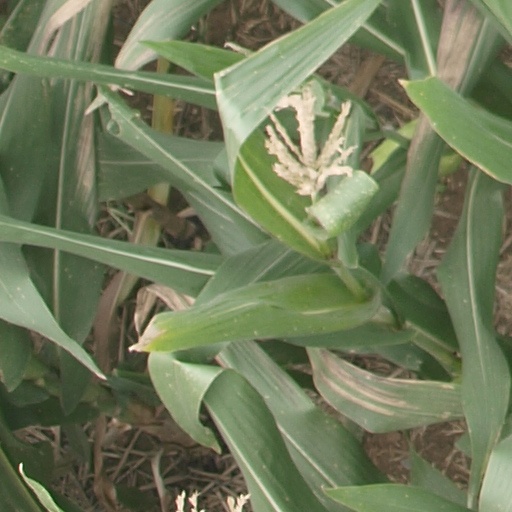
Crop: maize; corn